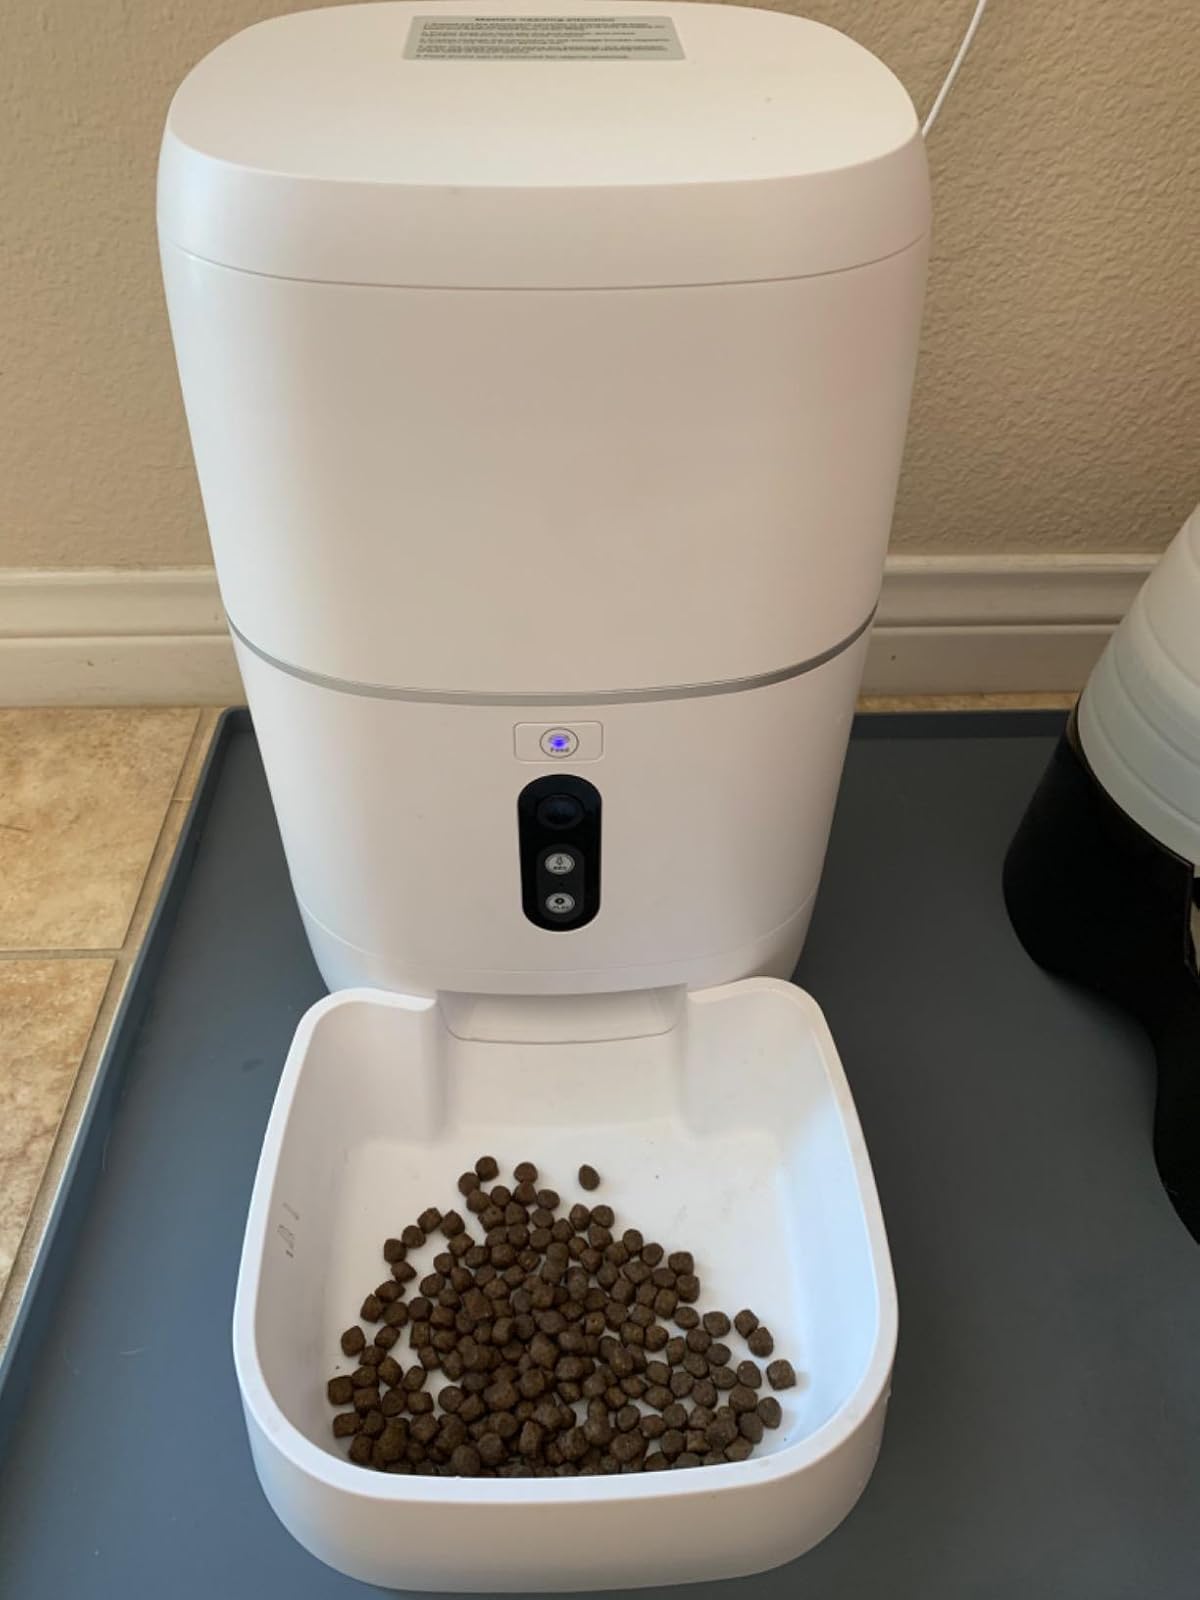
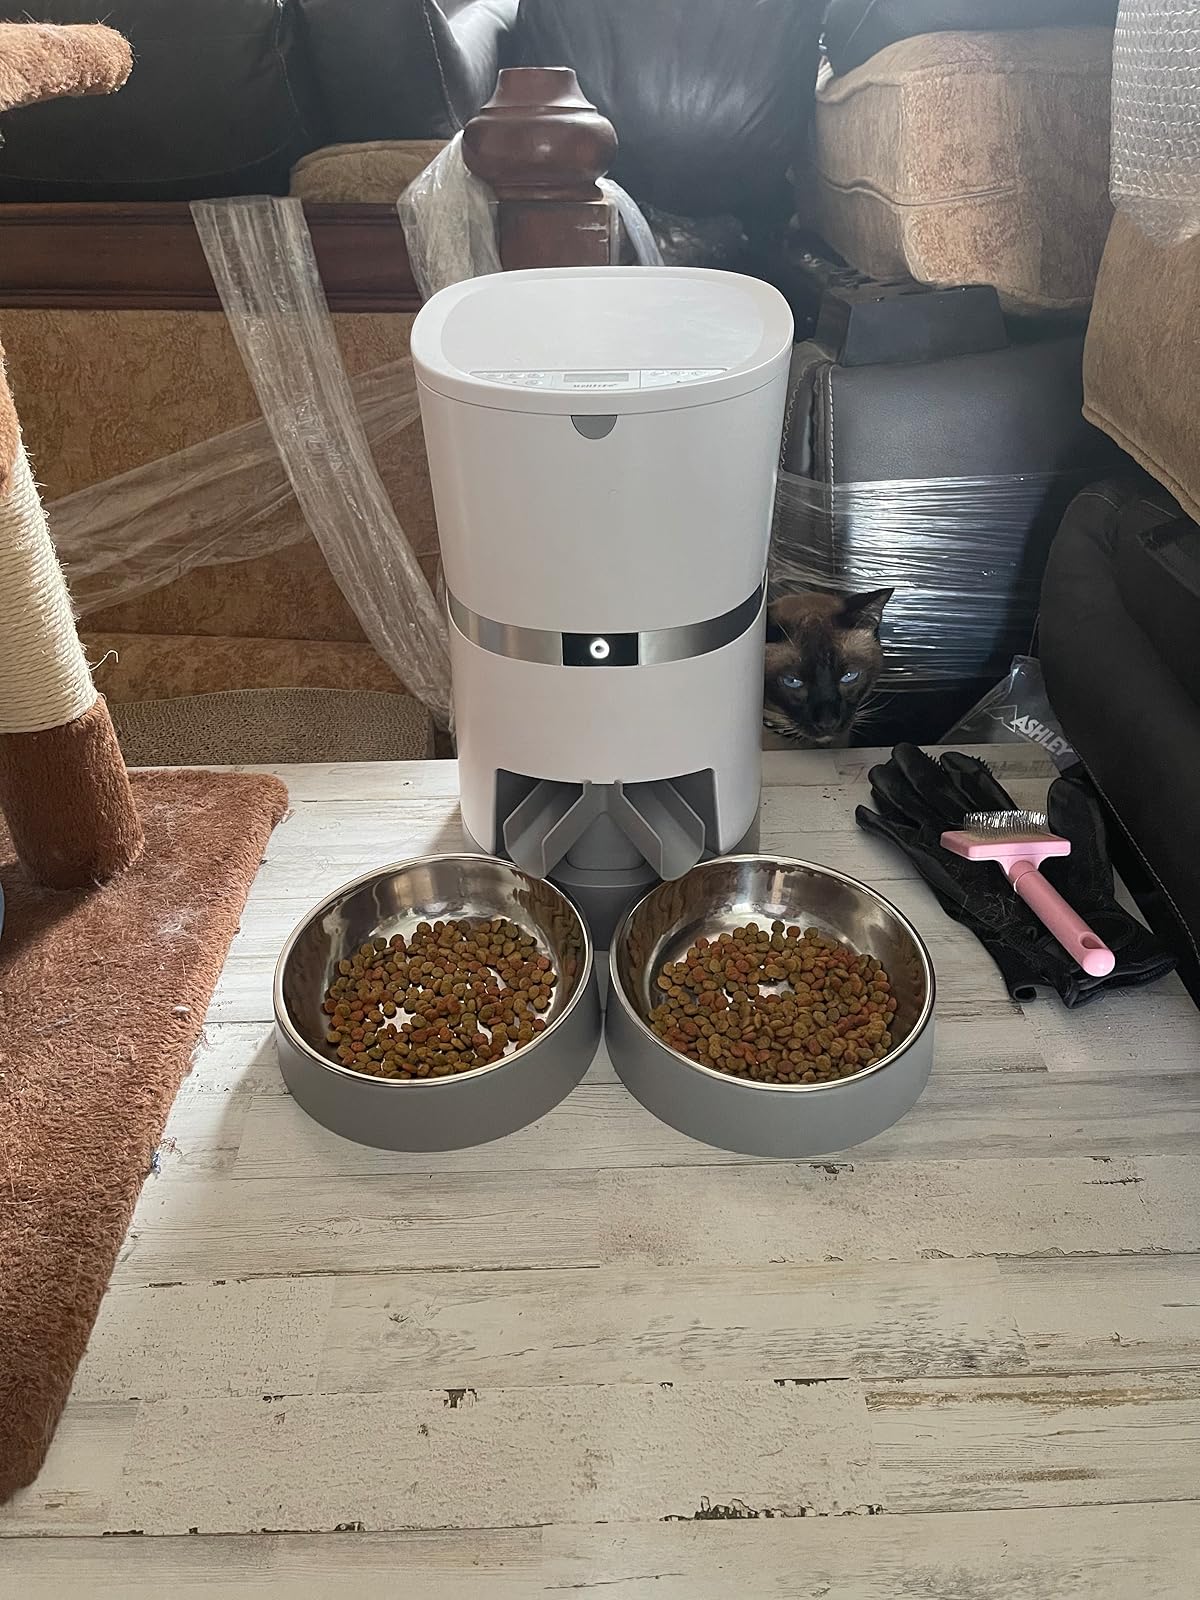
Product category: items_feeder
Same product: no